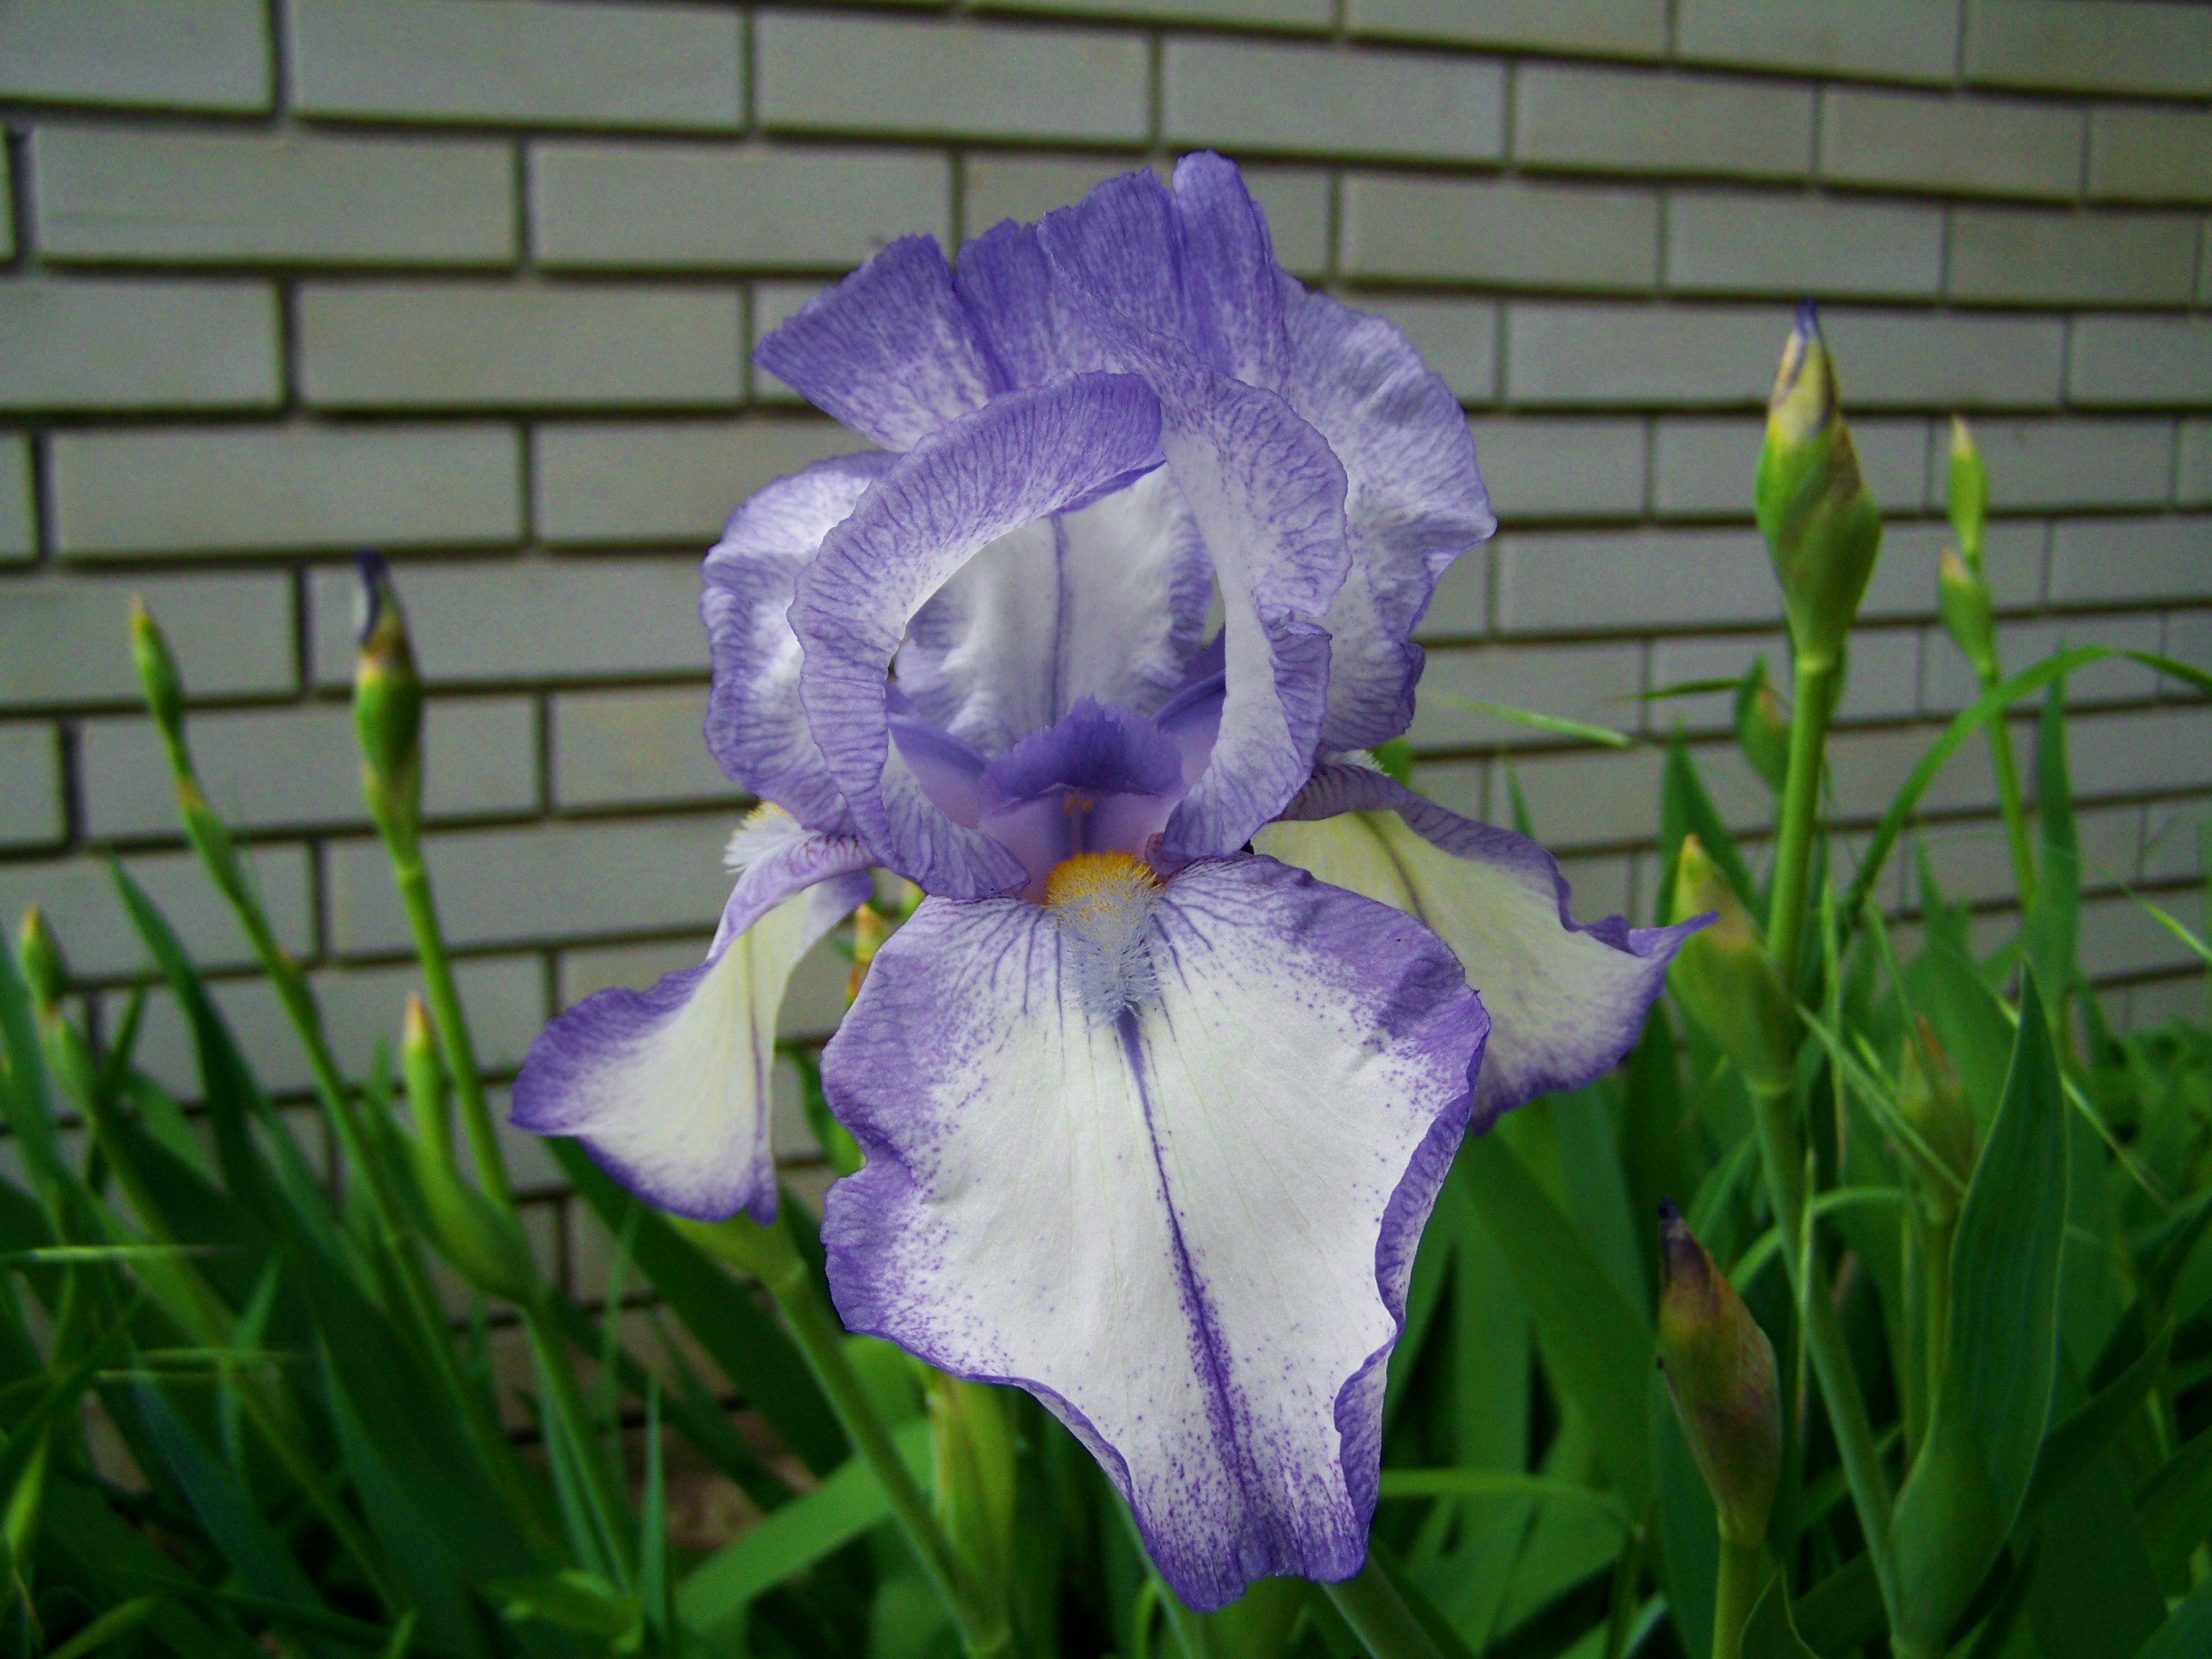
plant, flower, petal, flora, iris, eye, organ, spring flower, flowering plant, fleur de lis, purple iris, plant stem, land plant, iris family